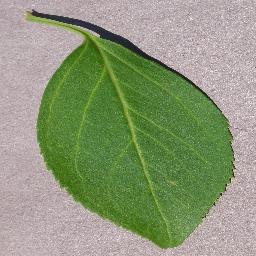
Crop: cherry
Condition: (including_sour)_healthy